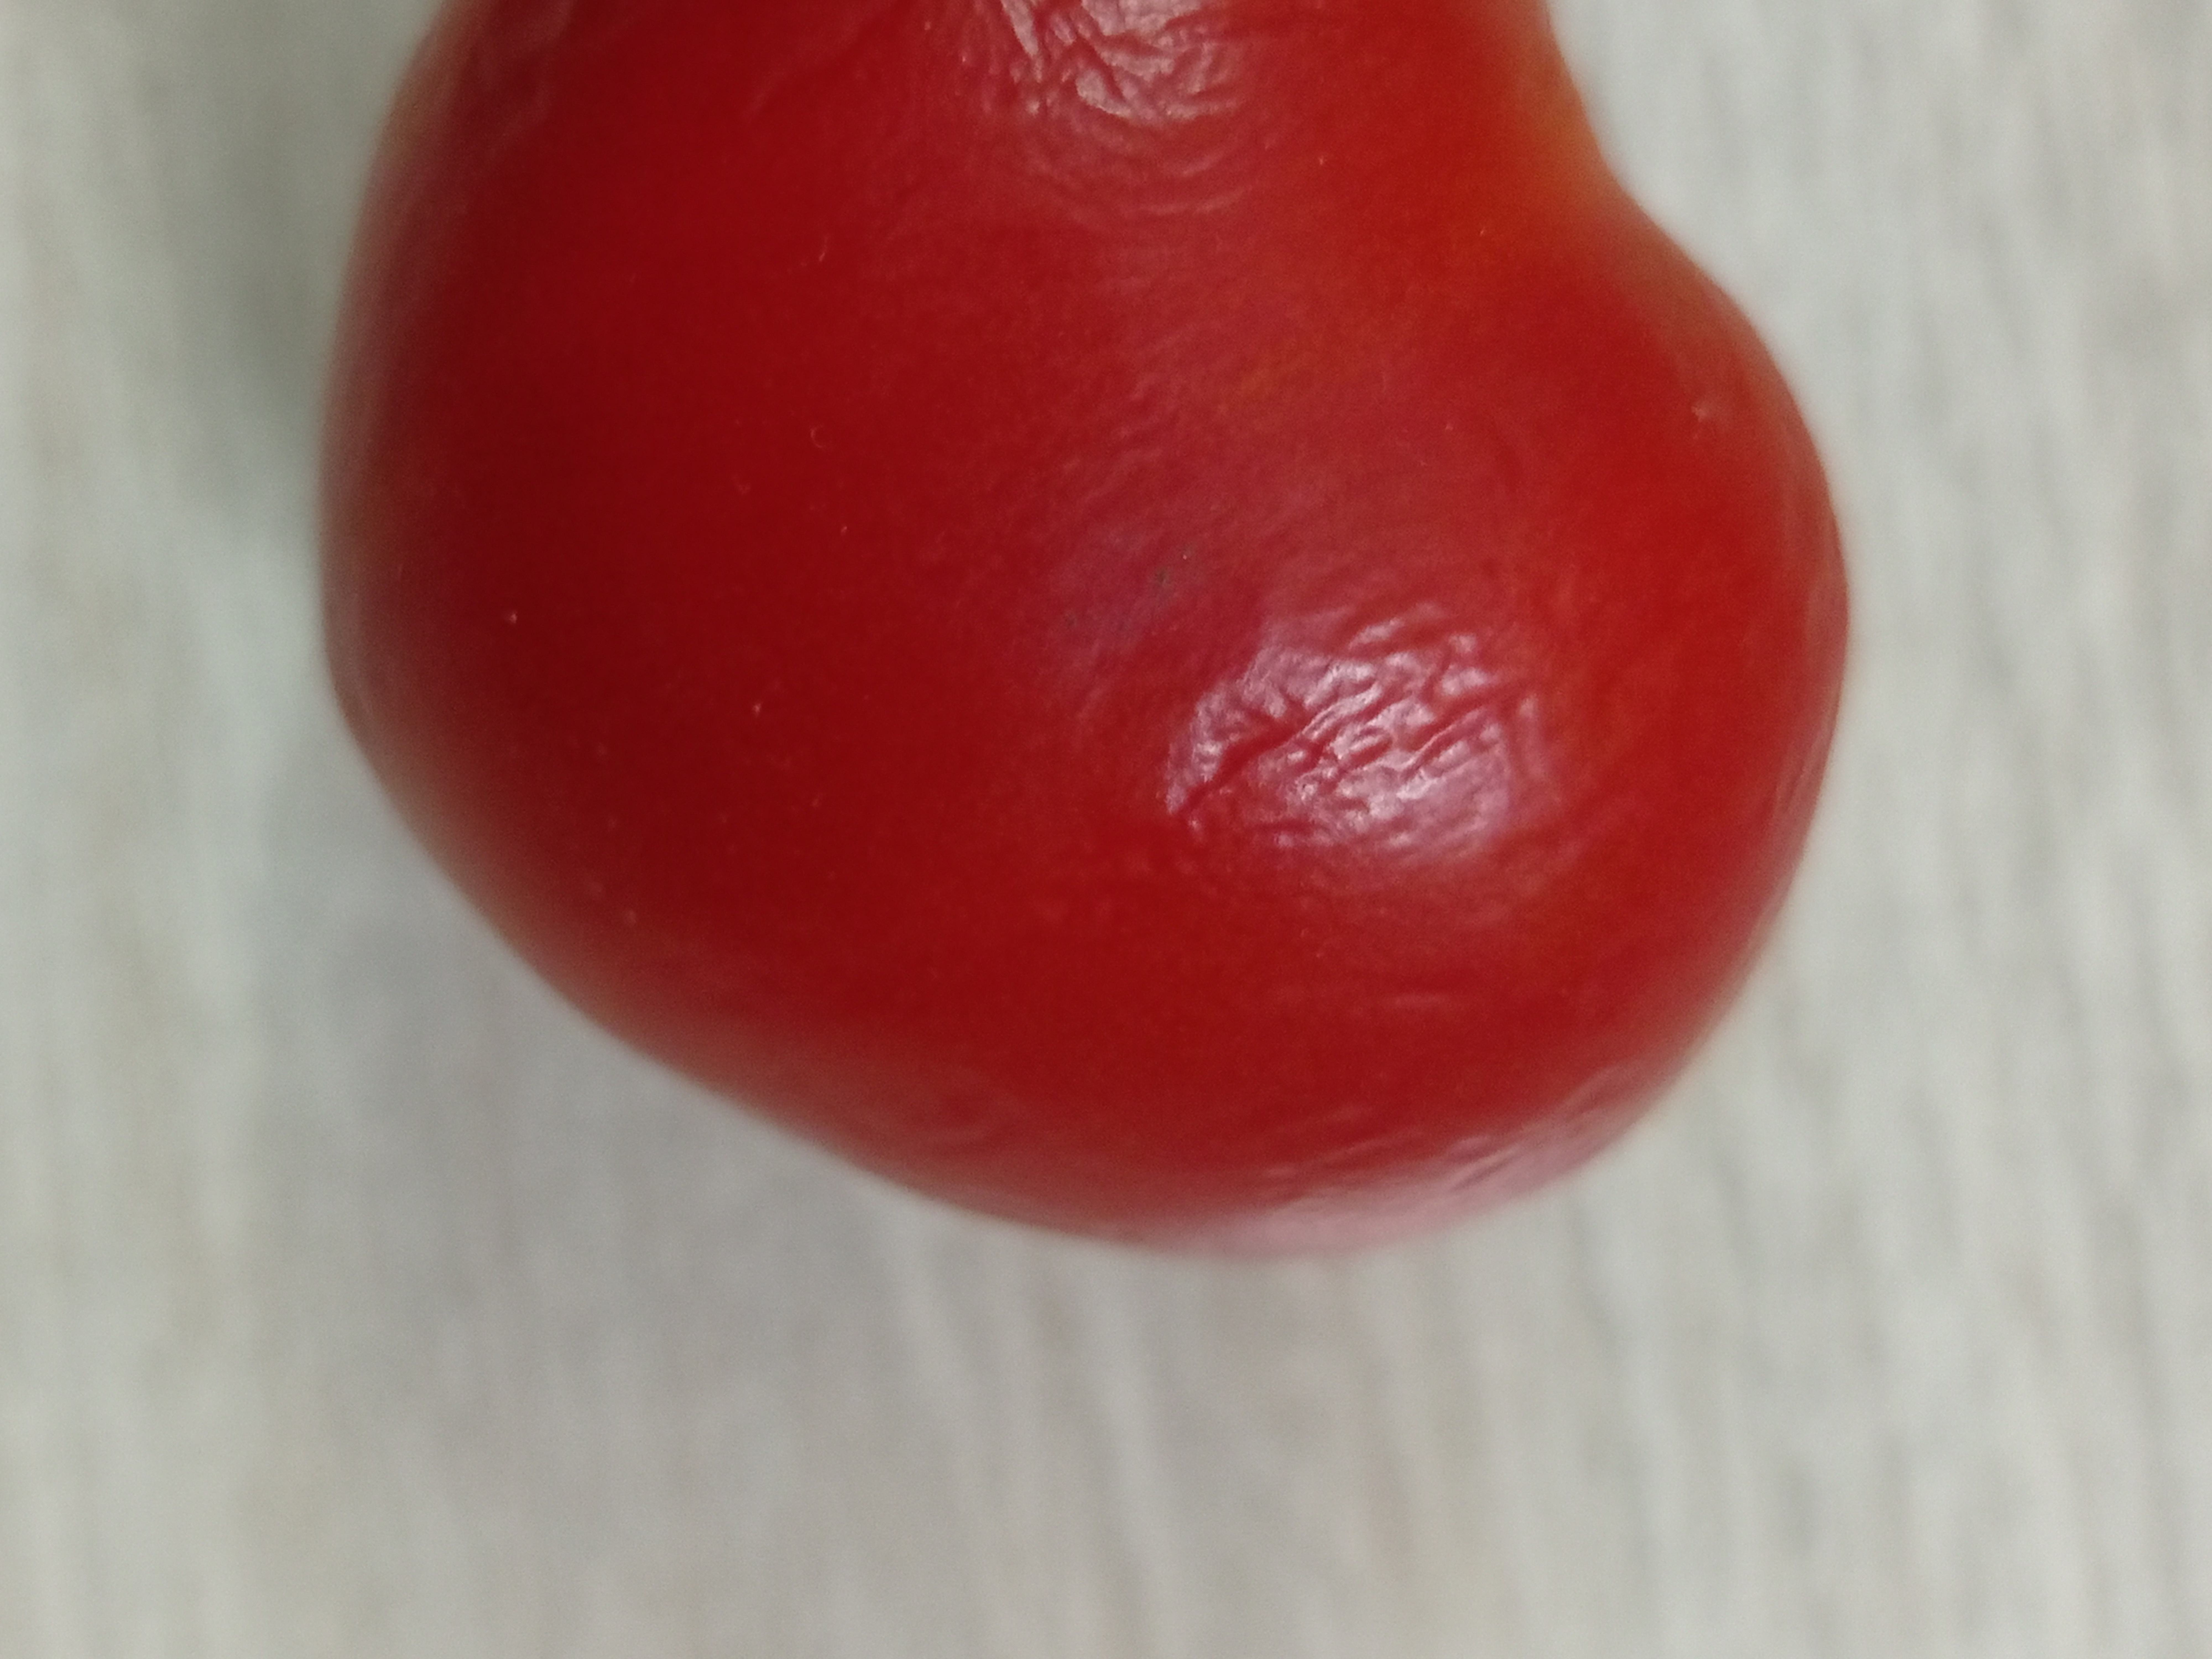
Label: Fresh